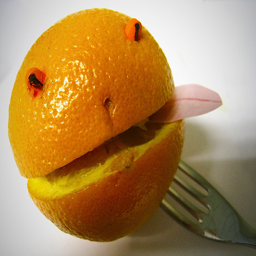
An orange cut to look like a snake, with a leaf tongue
Food art of an orange carved to look like a face with a protruding tongue.
A cut in half orange made to look like a face.
An orange on a fork is cut to resemble a face.
An orange on a fork that has been cut partially in half to make a mouth and additional decorations added to make a face adn tongue.